Lasallian educational institutions

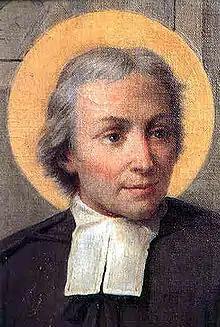
Saint Jean-Baptiste de La Salle, founder of the De La Salle Brothers and Patron Saint of all teachers

Lasallian educational institutions are educational institutions affiliated with the De La Salle Brothers, a Catholic religious teaching order founded by French priest Saint Jean-Baptiste de La Salle, who was canonized in 1900 and proclaimed by Pope Pius XII as patron saint of all teachers of youth on May 15, 1950. In regard to their educational activities, the Brothers have since 1680 also called themselves "Brothers of the Christian Schools", associated with the Institute of the Brothers of the Christian Schools; they are often referred to by themselves and others by the shorter term "Christian Brothers", a name also applied to the unrelated Congregation of Christian Brothers or Irish Christian Brothers, also providers of education, which commonly causes confusion.